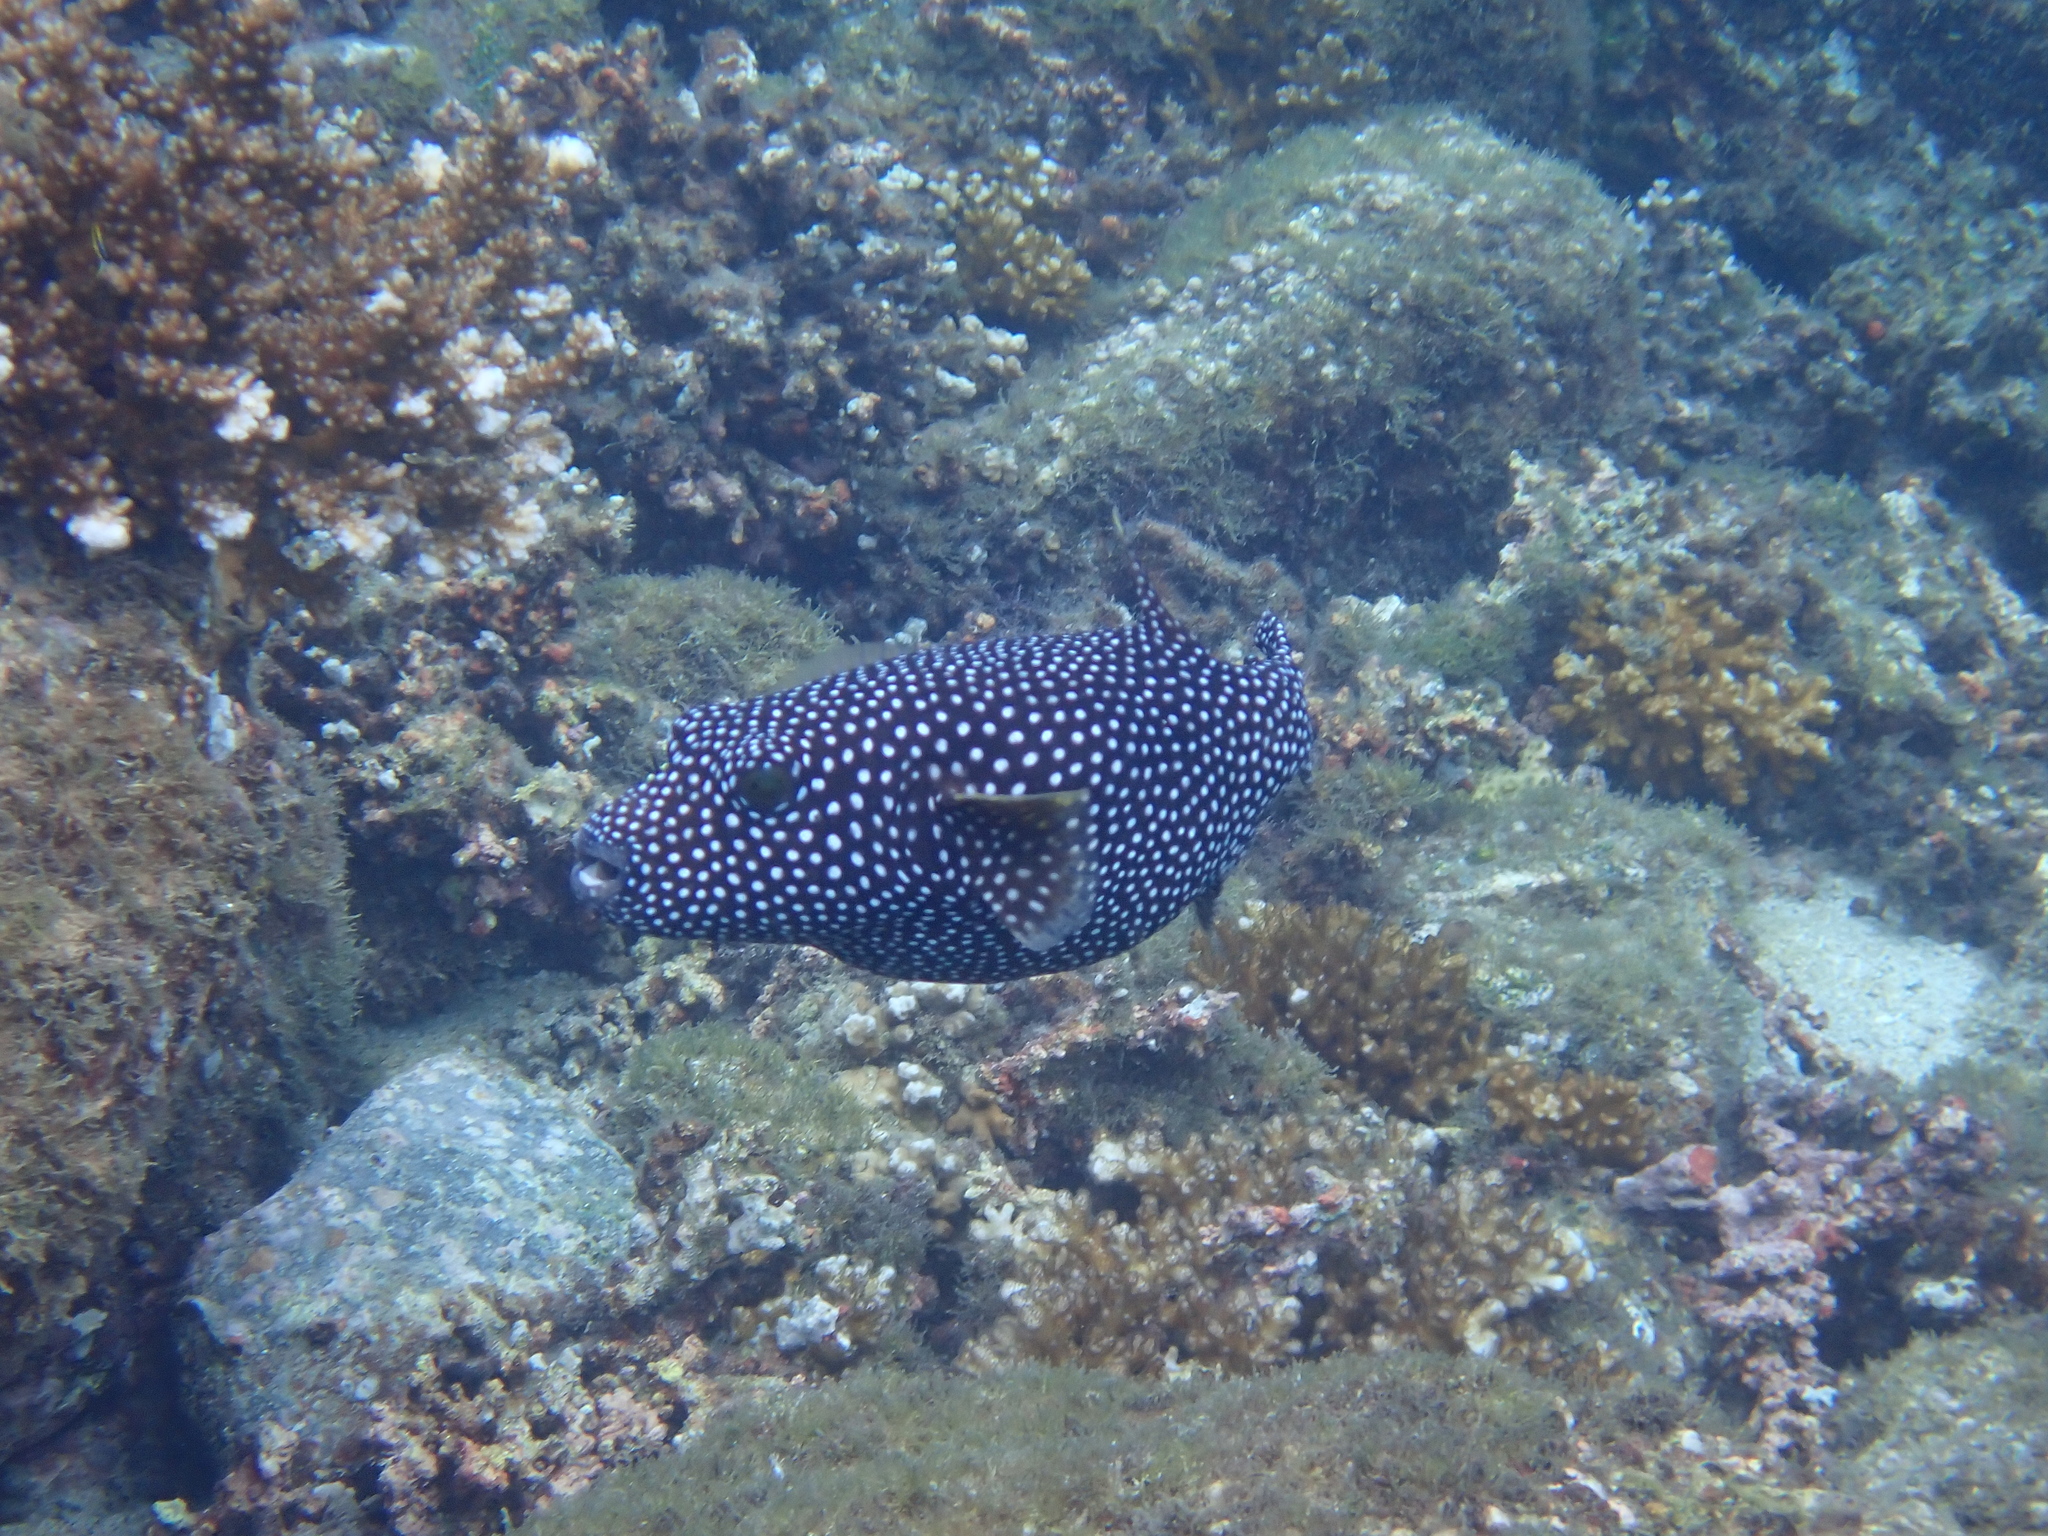
Arothron meleagris (Guineafowl Puffer)